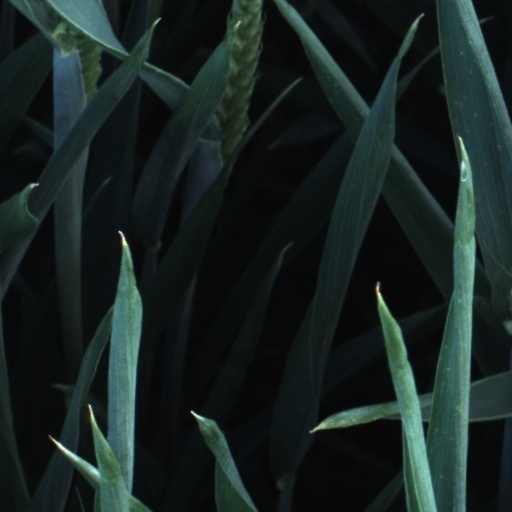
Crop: wheat